Foreign policy of the Woodrow Wilson administration

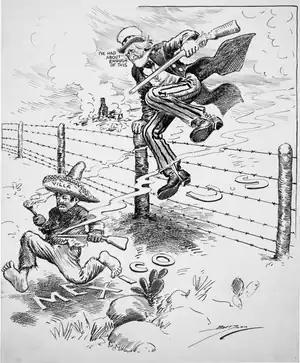
Uncle Sam saying "I've had about enough of this" as a small and barefoot Pancho Villa, smoking gun in hand, runs away. In 1916 Wilson sent a punitive expedition to capture Villa after he murdered Americans in New Mexico. It never caught Villa but did anger Mexicans.

After his Federal Army failed to suppress the insurgents, Díaz resigned and went into exile. An interim government was installed, and new elections were held in October 1911. These were won by Madero. Initially, Washington was optimistic about Madero. He had disbanded the rebel forces that had forced Díaz to resign; retain the Federal Army; and appeared to be open to friendly policies. However the U.S. began to sour on the relationship with Madero and began actively working with opponents to the regime. The new president Victoriano Huerta won recognition from all major countries except the U.S. Wilson, who took office shortly after Madero's assassination, rejected the legitimacy of Huerta's "government of butchers" and demanded that Mexico hold democratic elections to replace him. In the Tampico Affair of April 9, 1914 nine American sailors were seized for about an hour by Huerta's soldiers. The local commander apologized and released the sailors but refused the demand of the American admiral to salute the U.S. flag and punish the arrested officer. The conflict escalated with Washington's approval and the U.S. Navy seized Veracruz. Some 170 Mexican soldiers and an unknown number of Mexican civilians were killed in the takeover, as well as 22 Americans.